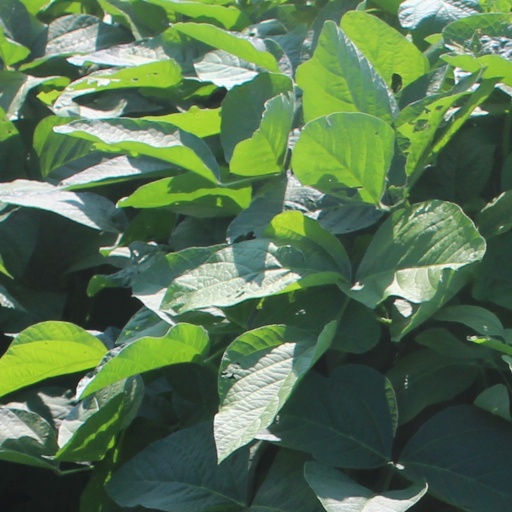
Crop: soybean